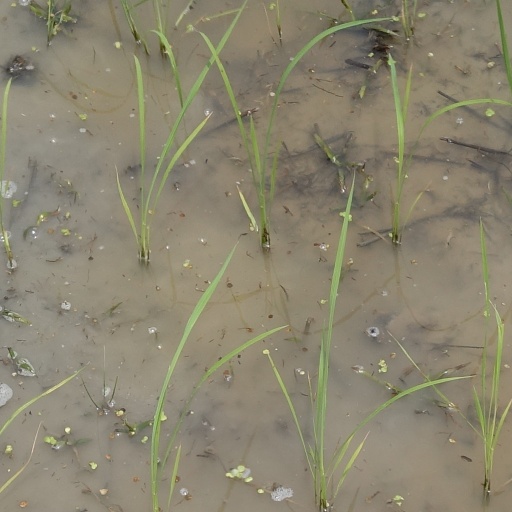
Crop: rice